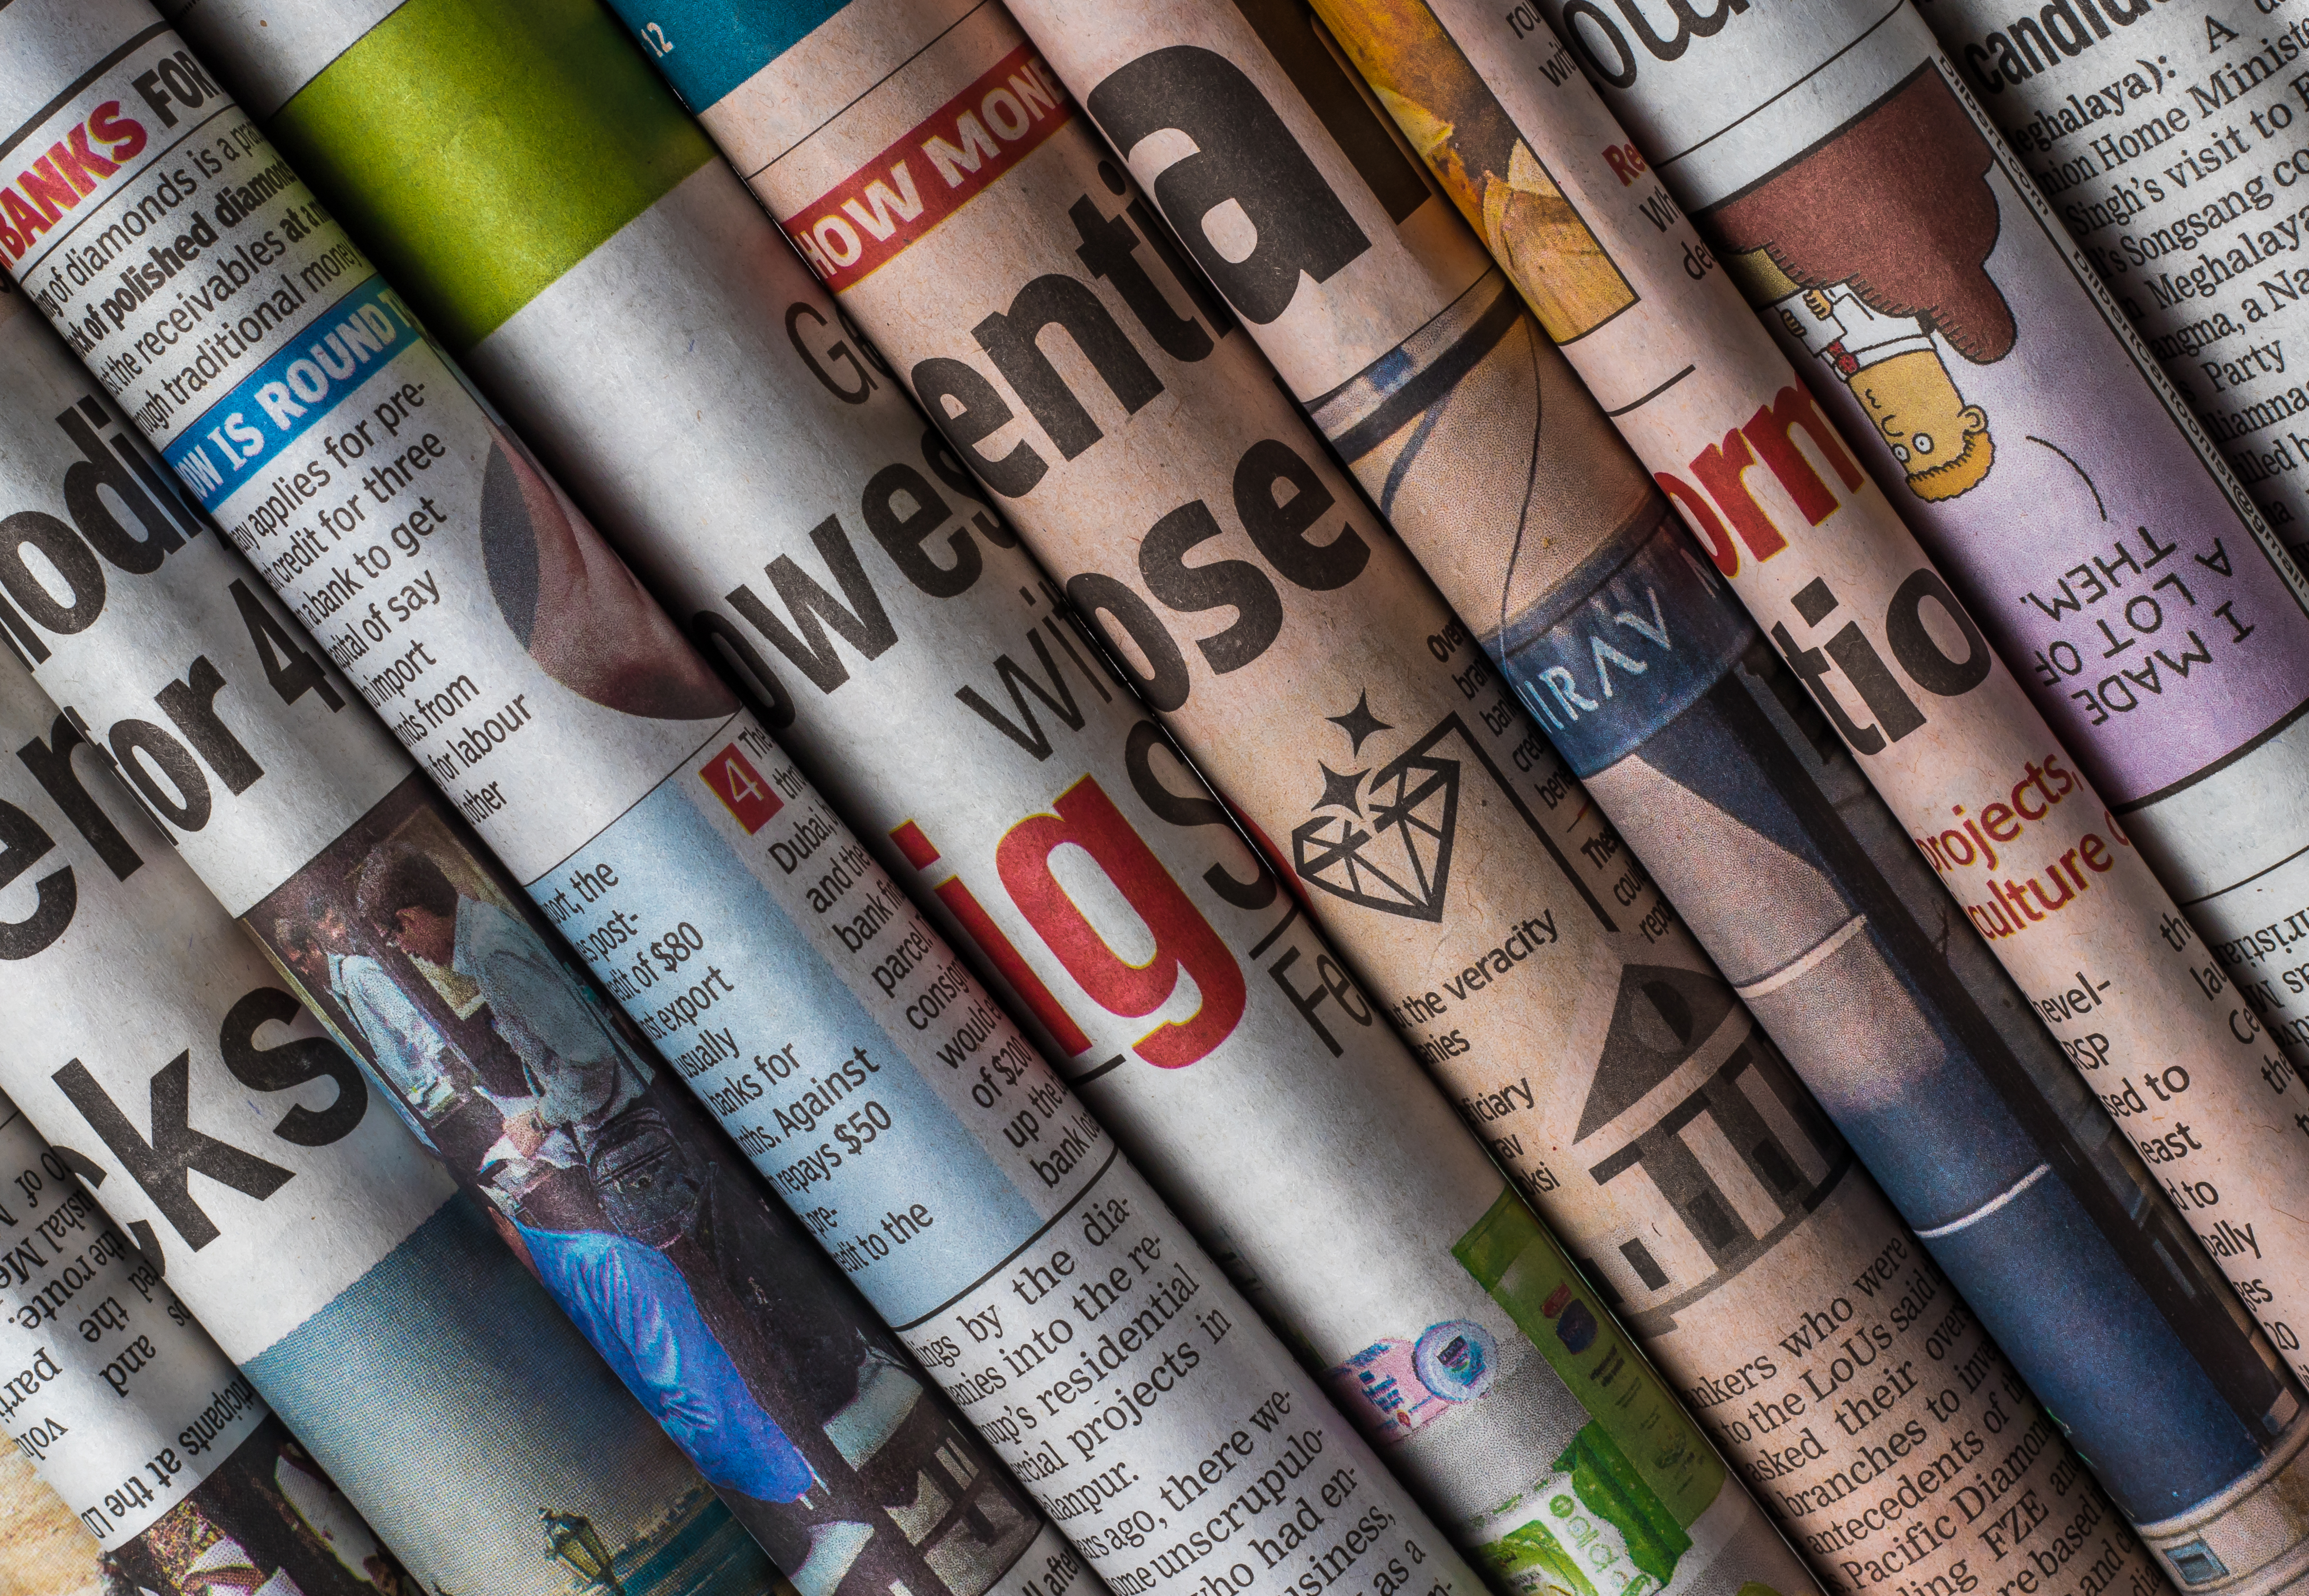
advertise, advertisement, advertising, announcement, article, articles, author, breaking, broadsheet, business, communication, communications, copy coverage, daily, data, detail, document, economy, editor, editorial, education, entertainment, folded, glasses, global, gossip, heading, headline, info, information, international, journal, journalism, journalist, knowledge, media, medium, message, news, newsletter, newspaper, newsprint, page, pages, paper, politics, post, press, print, printed, printout, publication, publish, publisher, publishing, reader, reading, recycle, recycling, release, report, reporter, research, review, stack, stacked, study, subscription, world, product